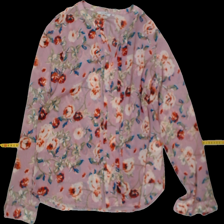
View: front
Type: Blouse
Category: Ladies
Brand: Not Applicable
Colors: Green, White, Pink, Blue
Material: 100% Polyester
Pattern: Floral print
Cut: Regular
Size: M
Season: Summer
Trend: No trend
Stains: No
Damage: 0
Price range: 100-150
Recommended usage: Reuse